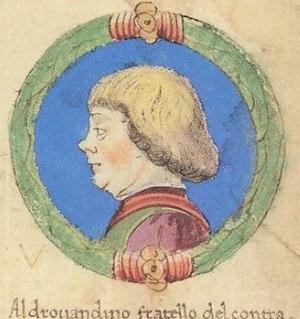
Aldobrandino II d'Este, est un condottiere italien membre de la Maison D'Este, marquis de Ferrare, fils d’Obizzo II d'Este et de Jacopina Fieschi.